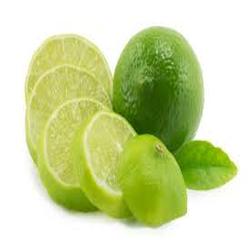
Label: Lemon